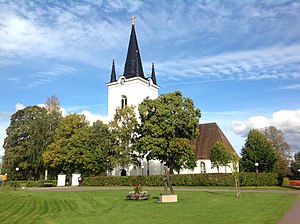
Svärdsjö
Svärdsjö er en by i Falu kommun i Dalarnas län, Sverige.